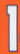
Number: 1